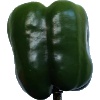
Label: green_pepper